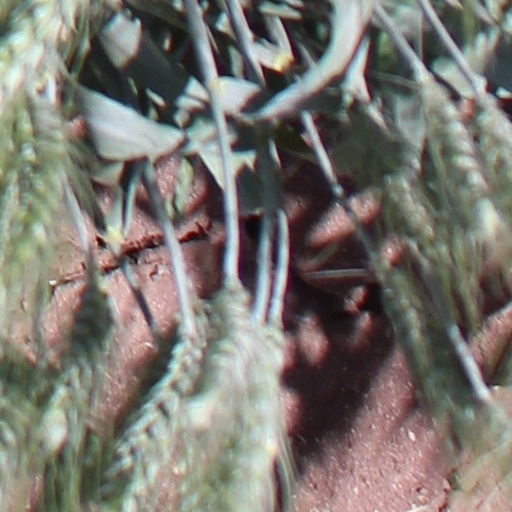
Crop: wheat